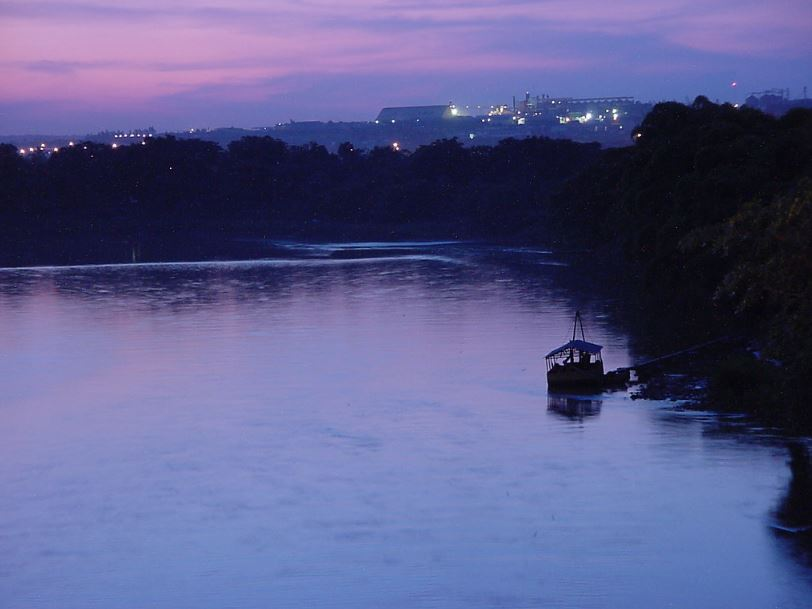
Fire: no
Smoke: no